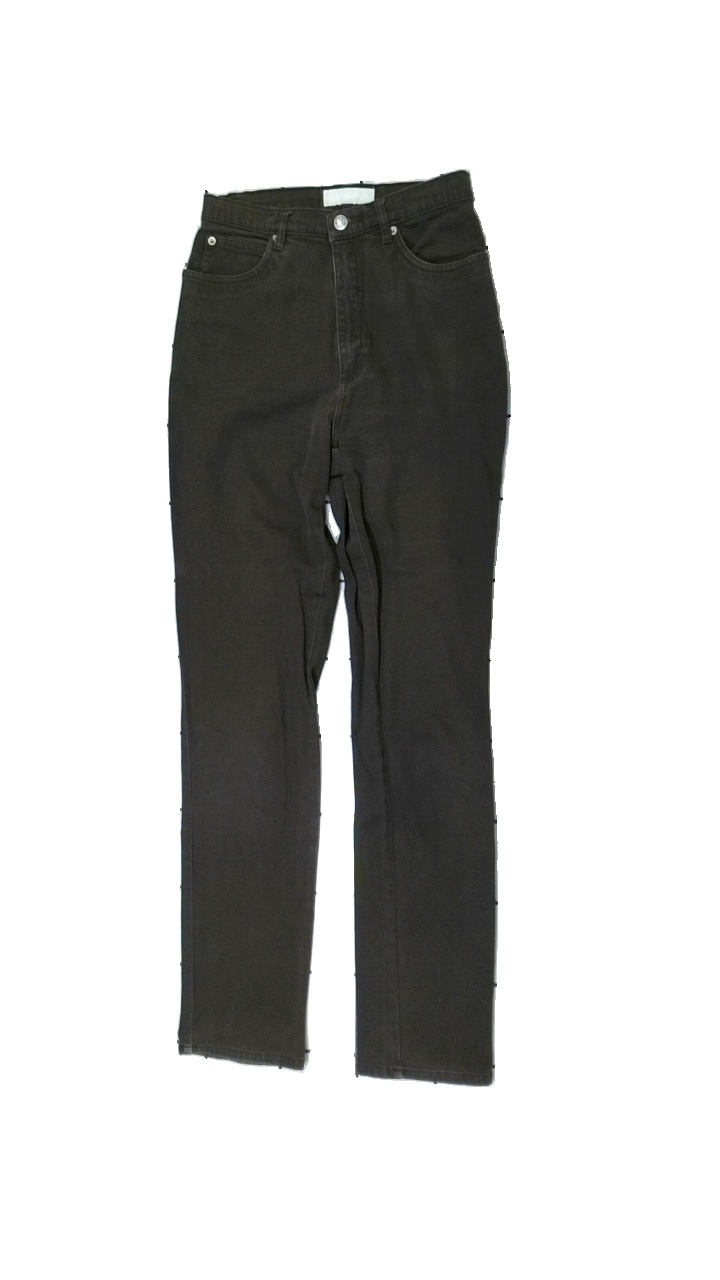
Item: Trousers (Ladies)
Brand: Calamity Jane's
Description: Brown jeans from Calamity Jane's, size 38. Poor condition.
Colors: Brown
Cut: Regular
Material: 100% cott
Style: Denim
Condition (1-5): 2
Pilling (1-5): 5
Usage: Recycle
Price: <50